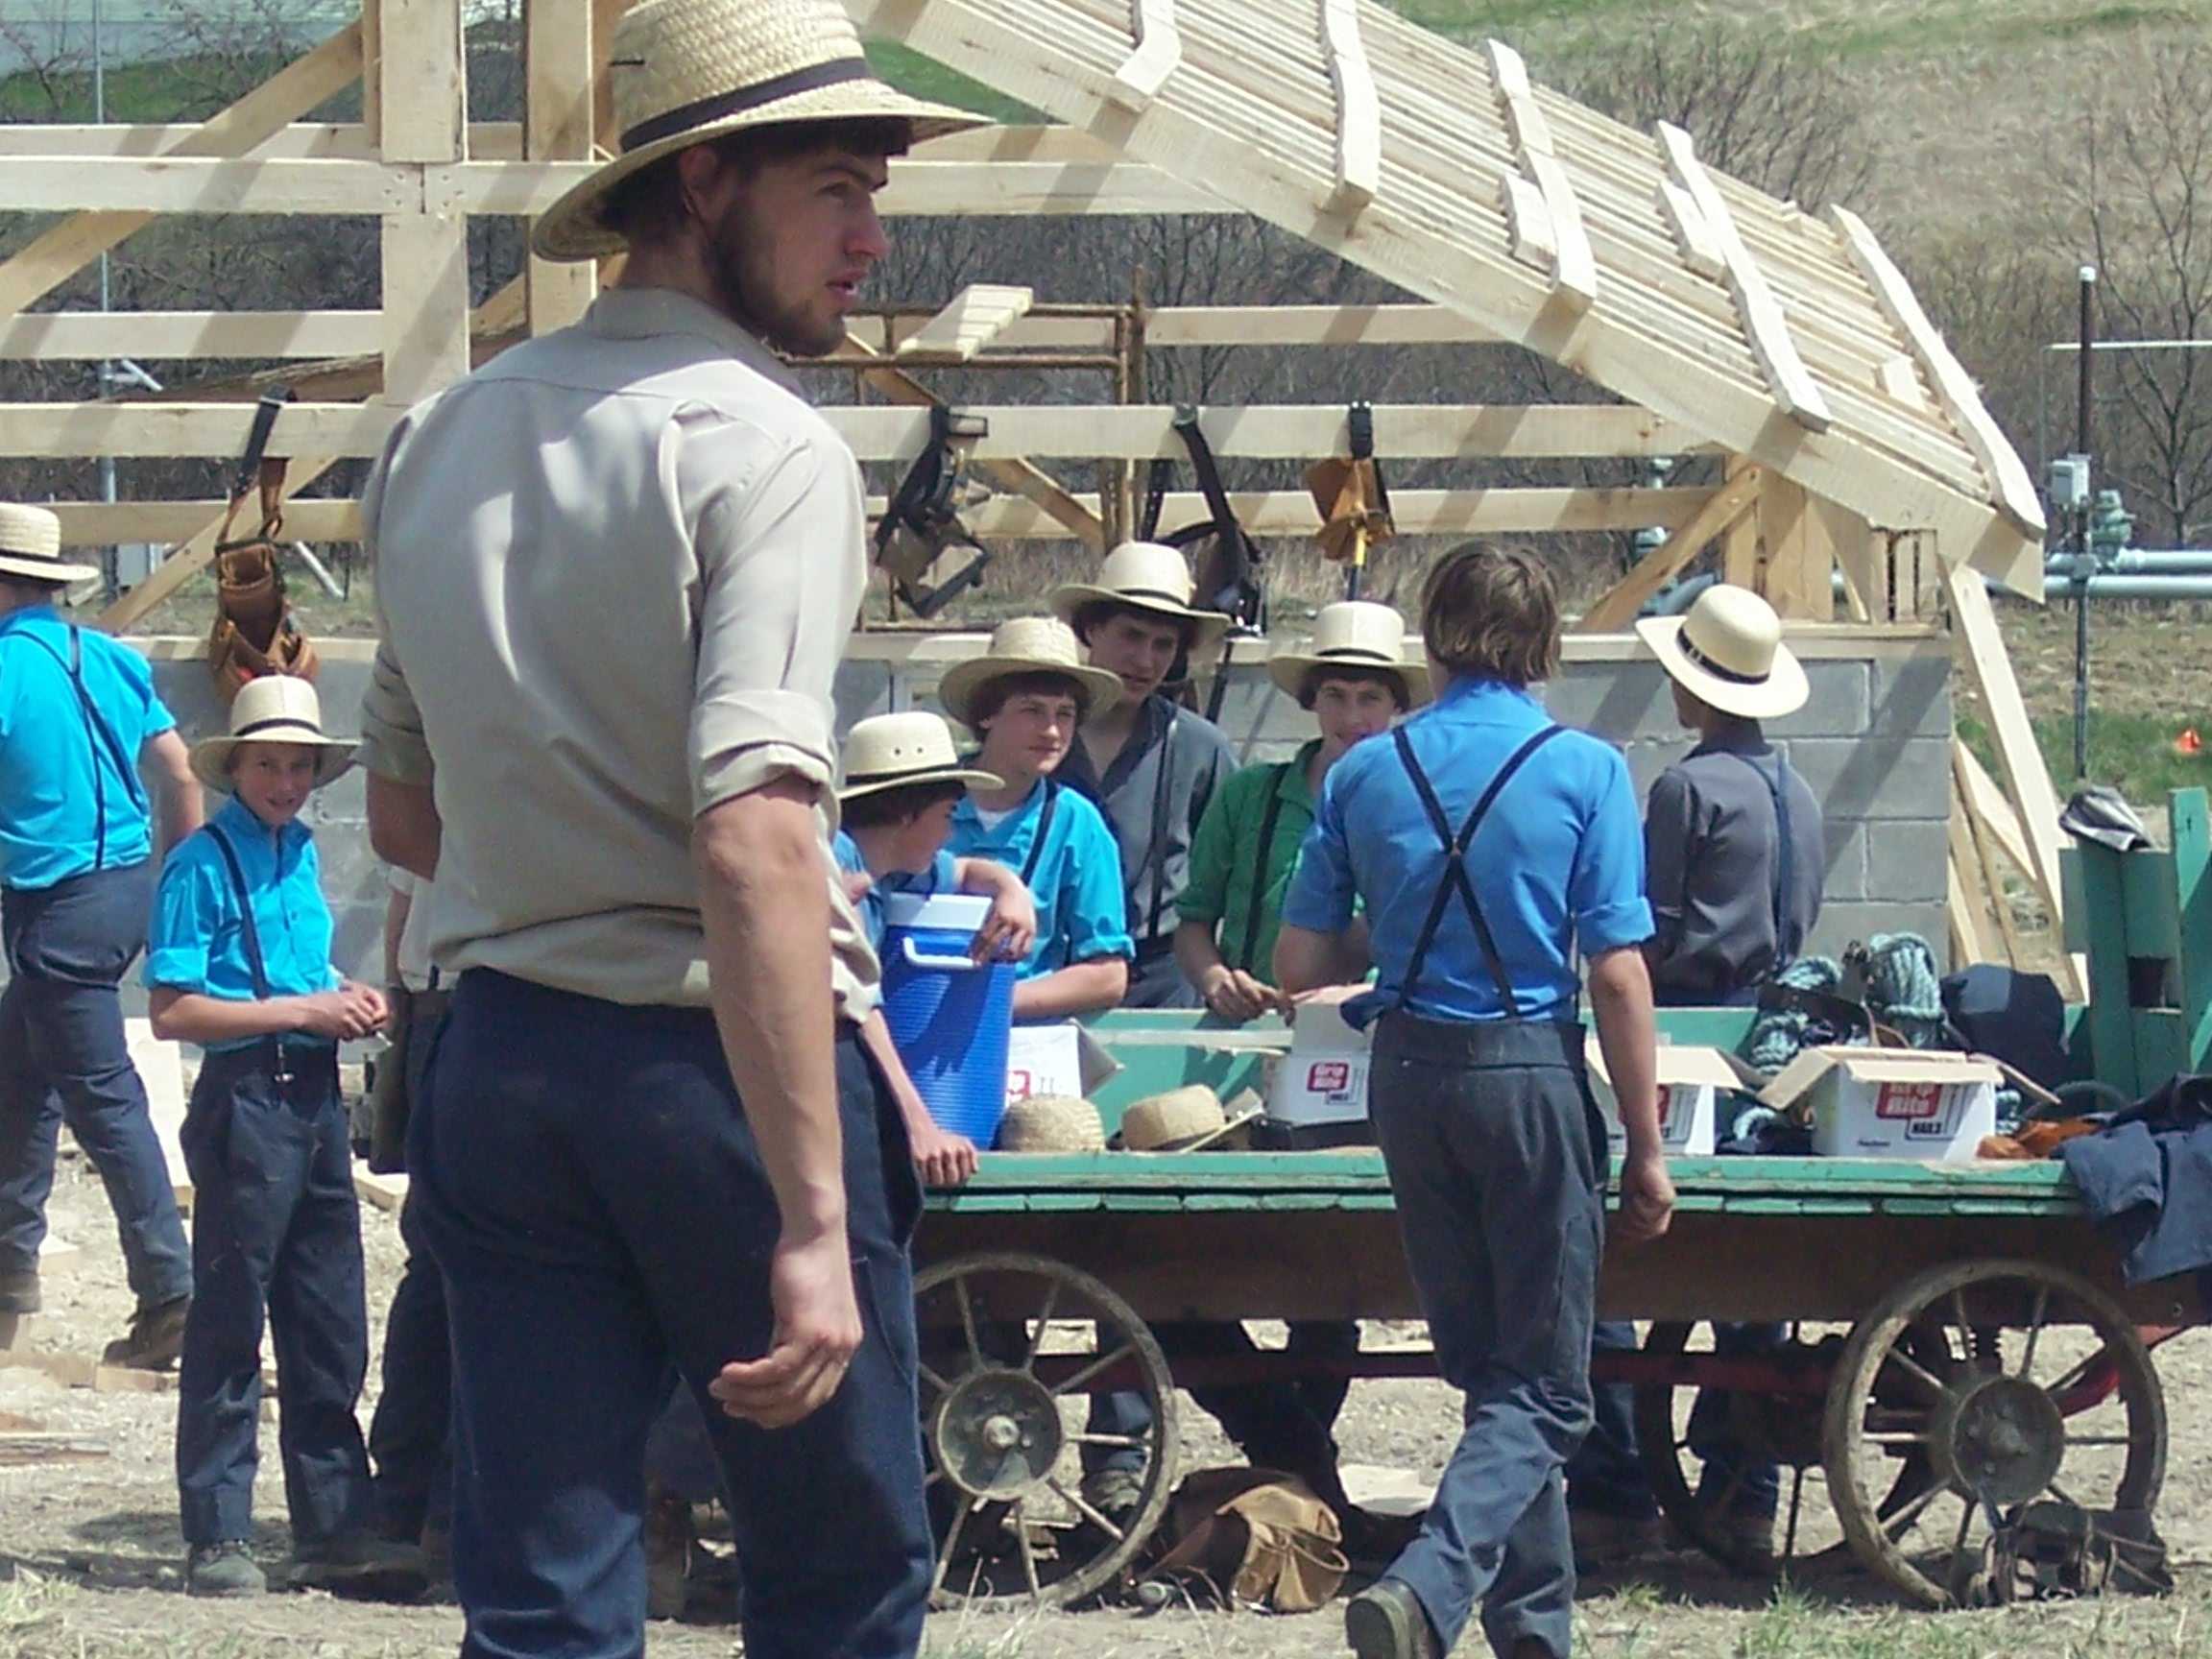
farm, community, market, amish country, amish people, joe keim